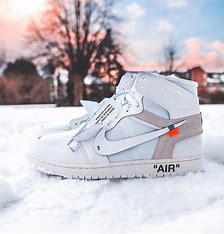
Brand: Jordan
Model: Off-White